Muisca religion and mythology

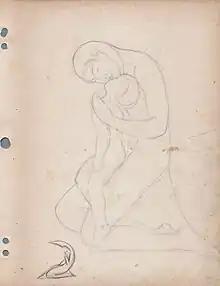
Moon goddess Chía

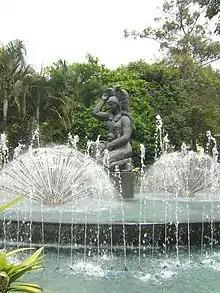
Monument to Bachué by Luís Horacio Betancur, Medellín (Colombia)

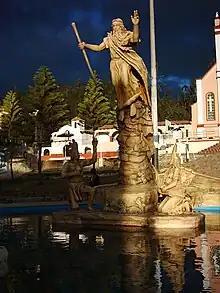
Monument to Bochica, Cuítiva (Boyacá)

The terms Muisca religion and mythology refer to the pre-Columbian beliefs of the Muisca indigenous people of the Cordillera Oriental highlands of the Andes in the vicinity of Bogotá, Colombia. The tradition includes a selection of received myths concerning the origin and organization of the universe. Their belief system may be described as a polytheistic religion containing a very strong element of spirituality based on an epistemology of mysticism.